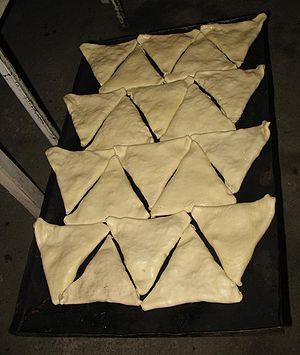
La samsa est une pâtisserie de forme triangulaire aux amandes et au miel, préparée surtout pour l'Aïd el-Fitr. Elle est consommée aussi bien en Algérie qu'en Tunisie. La ville d'Alger est connue pour ses pâtisseries, notamment la samsa.